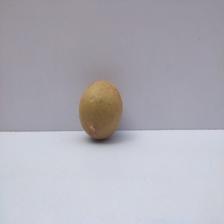
Size: Medium